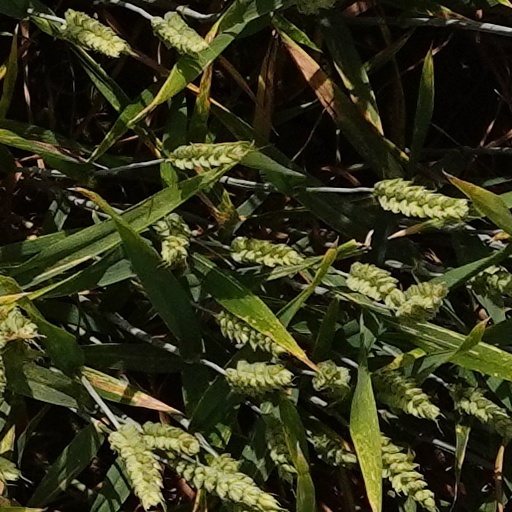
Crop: wheat